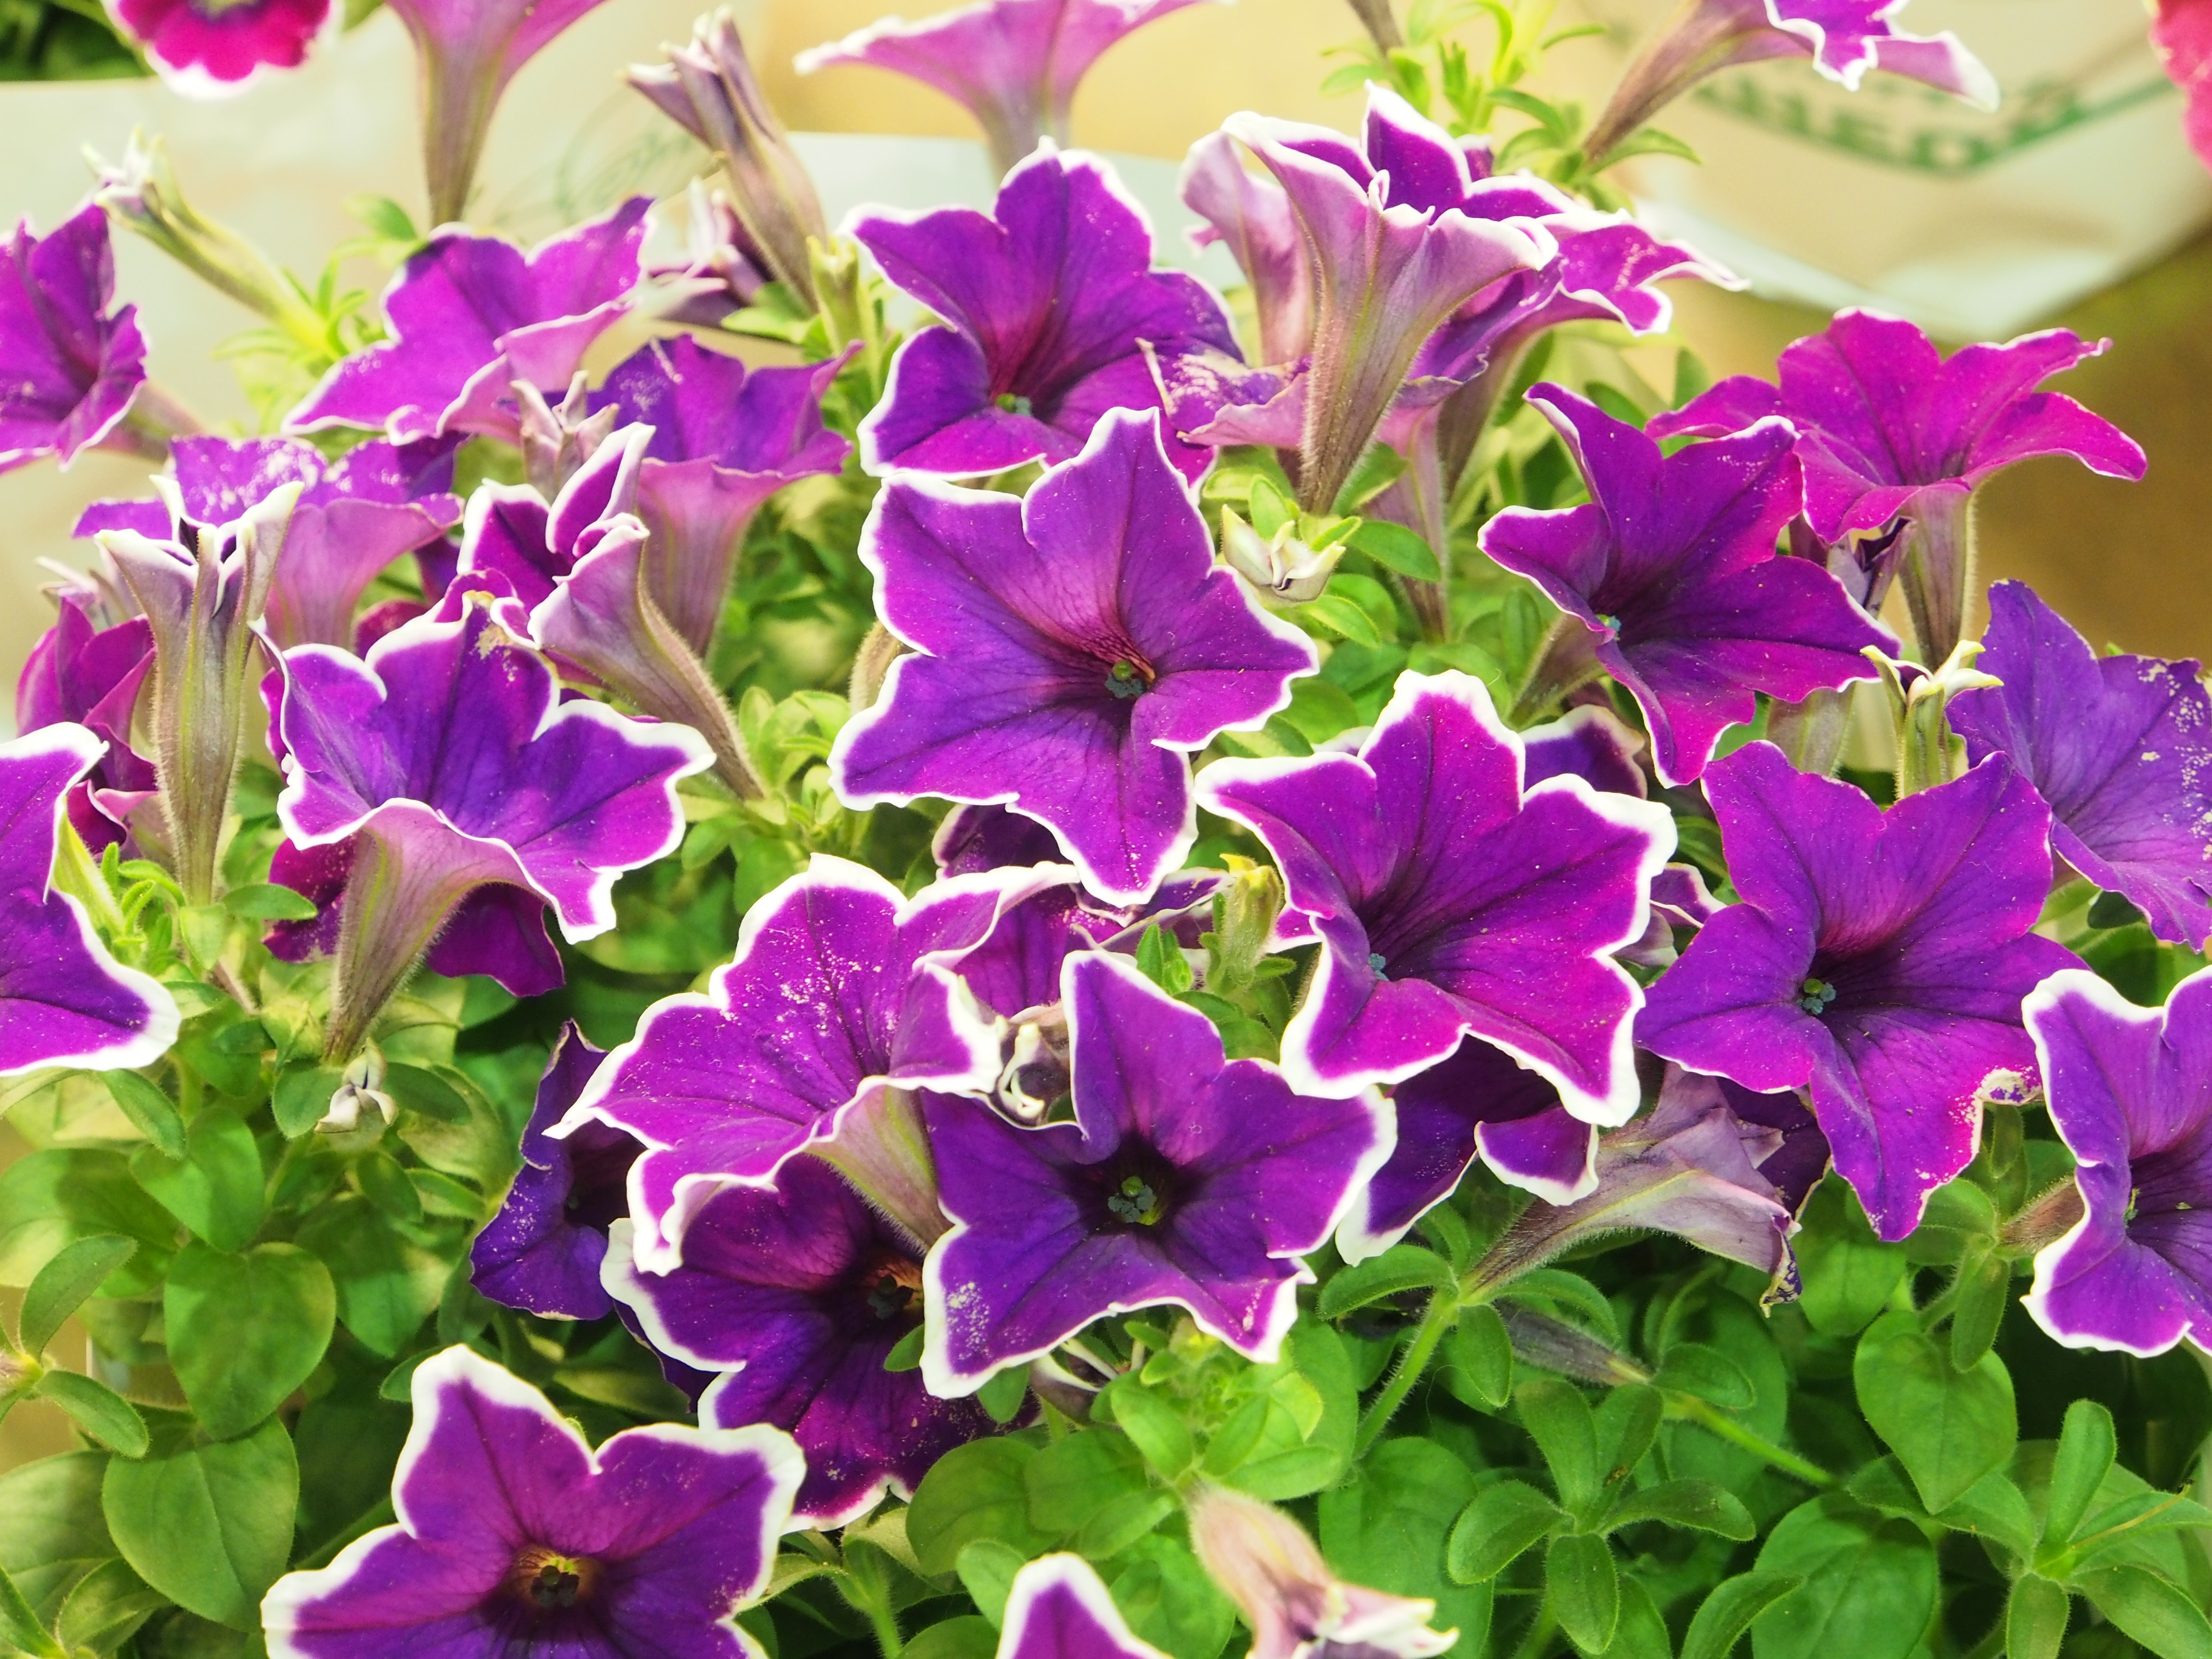
plant, flower, petal, flora, wildflower, taipei, petunia, viola, flowering plant, bellflower family, annual plant, short bovine flower, purple white bian, land plant, violet family, everlasting sweet pea